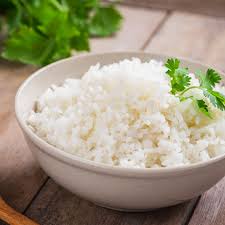
Yemek: pirinc_pilavi